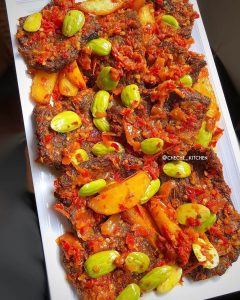
Label: dendeng_batokok